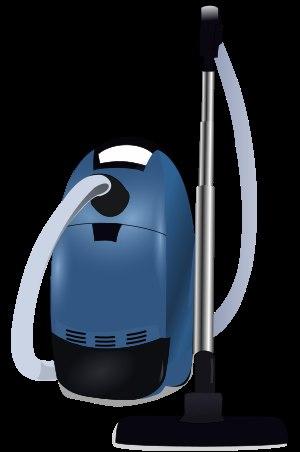
Un aspirateur, aussi appelé balayeuse au Canada, est un appareil électroménager muni d’une pompe à air créant une dépression qui provoque l’aspiration de poussière et de petits déchets tombés au sol. Ce type d’outil sert au nettoyage des moquettes et des tapis, ainsi que des parquets et autres surfaces.